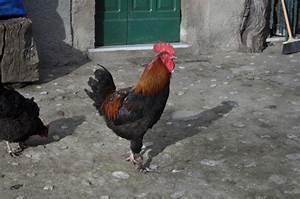
chicken